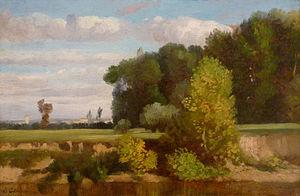
Louis Cabat, Paysage, huile sur toile, Musée des beaux-arts de Strasbourg.
Louis-Nicolas Cabat, né le 6 décembre 1812 à Paris, où il est mort dans le 7ᵉ arrondissement le 13 mars 1893, est un peintre paysagiste et graveur français de l'École de Barbizon.